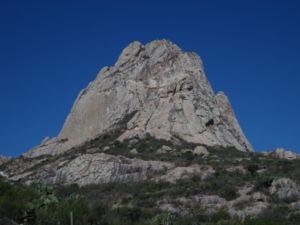
Monolit
Peña de Bernal i Mexico er 433 m høj og en af verdens højeste monoliter.
En monolit er en meget stor sten, som er løsgjort fra et større fjeldstykke. Den er med andre ord et geologisk fænomen, der kan have størrelse som et helt bjerg, som en klippe eller som en kampesten. Udtrykket bruges også om artefakter som f.eks. bautasten, mindesten eller større skulpturer.